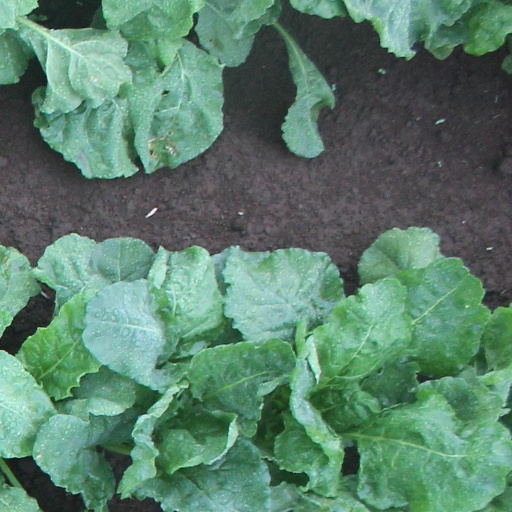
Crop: sugar beet